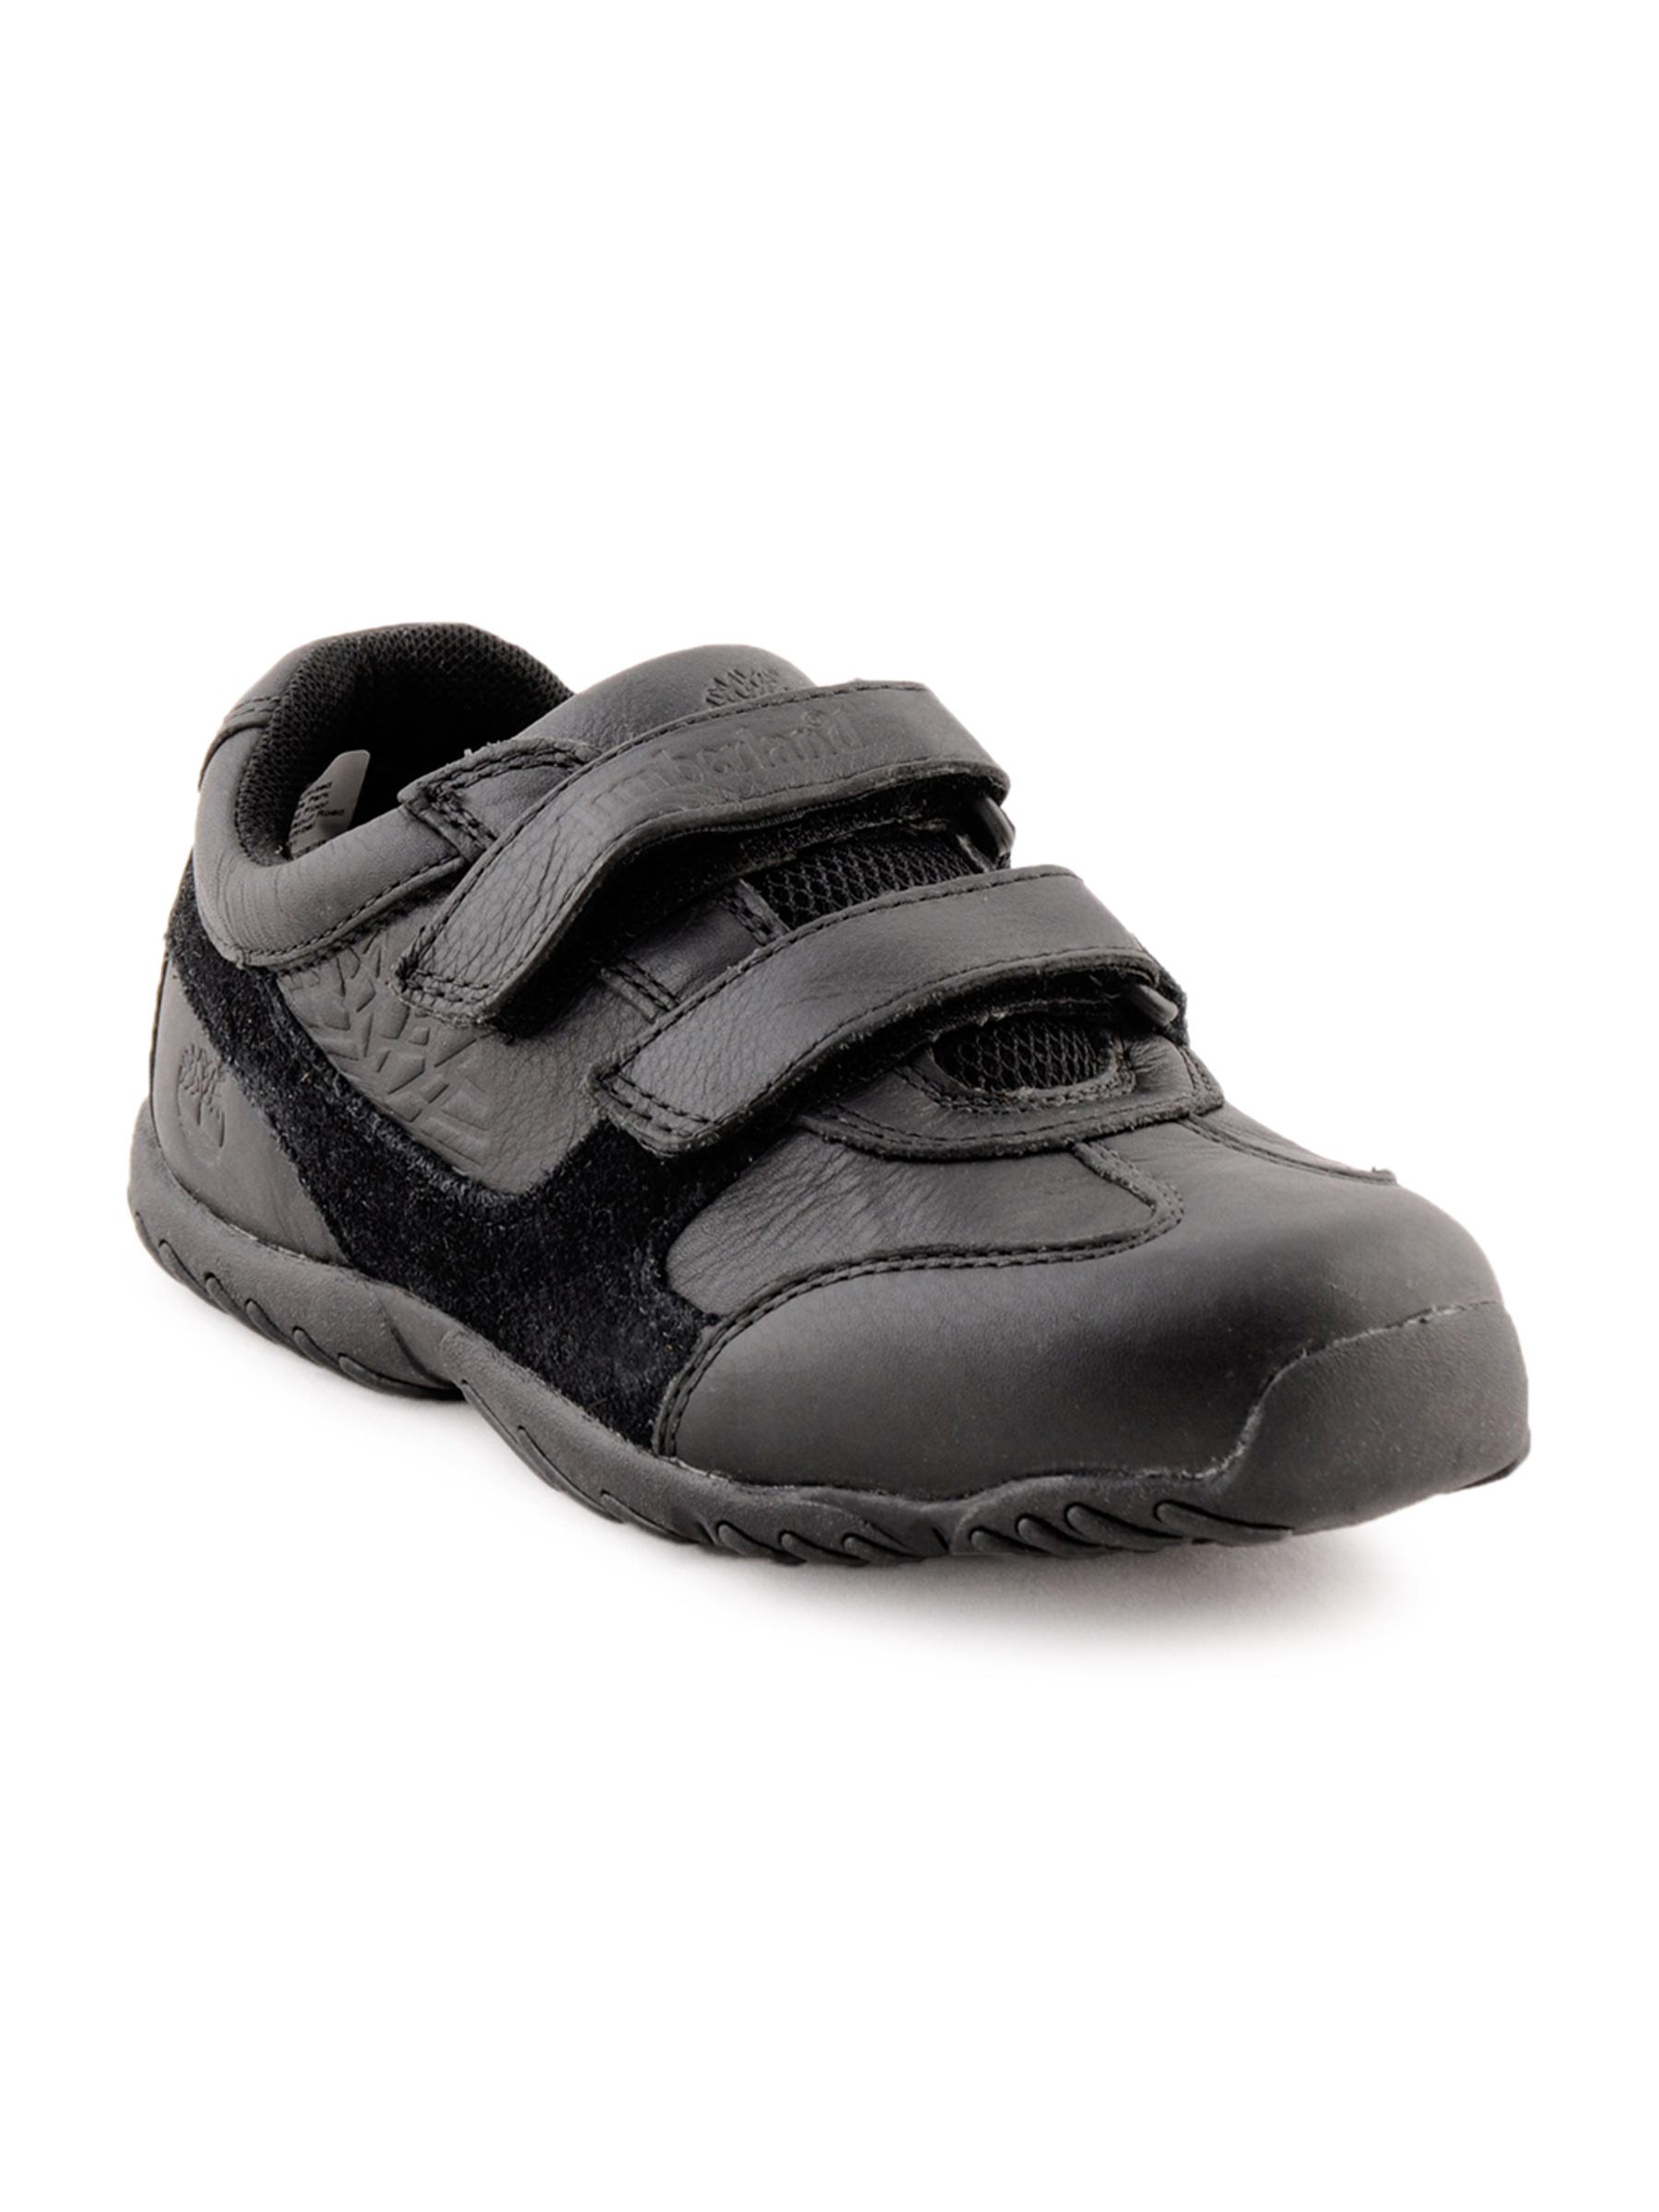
Timberland Kids Jeunes Black Casual Shoes
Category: Footwear / Shoes / Casual Shoes
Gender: Men
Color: Black
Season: Fall 2011
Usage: Casual